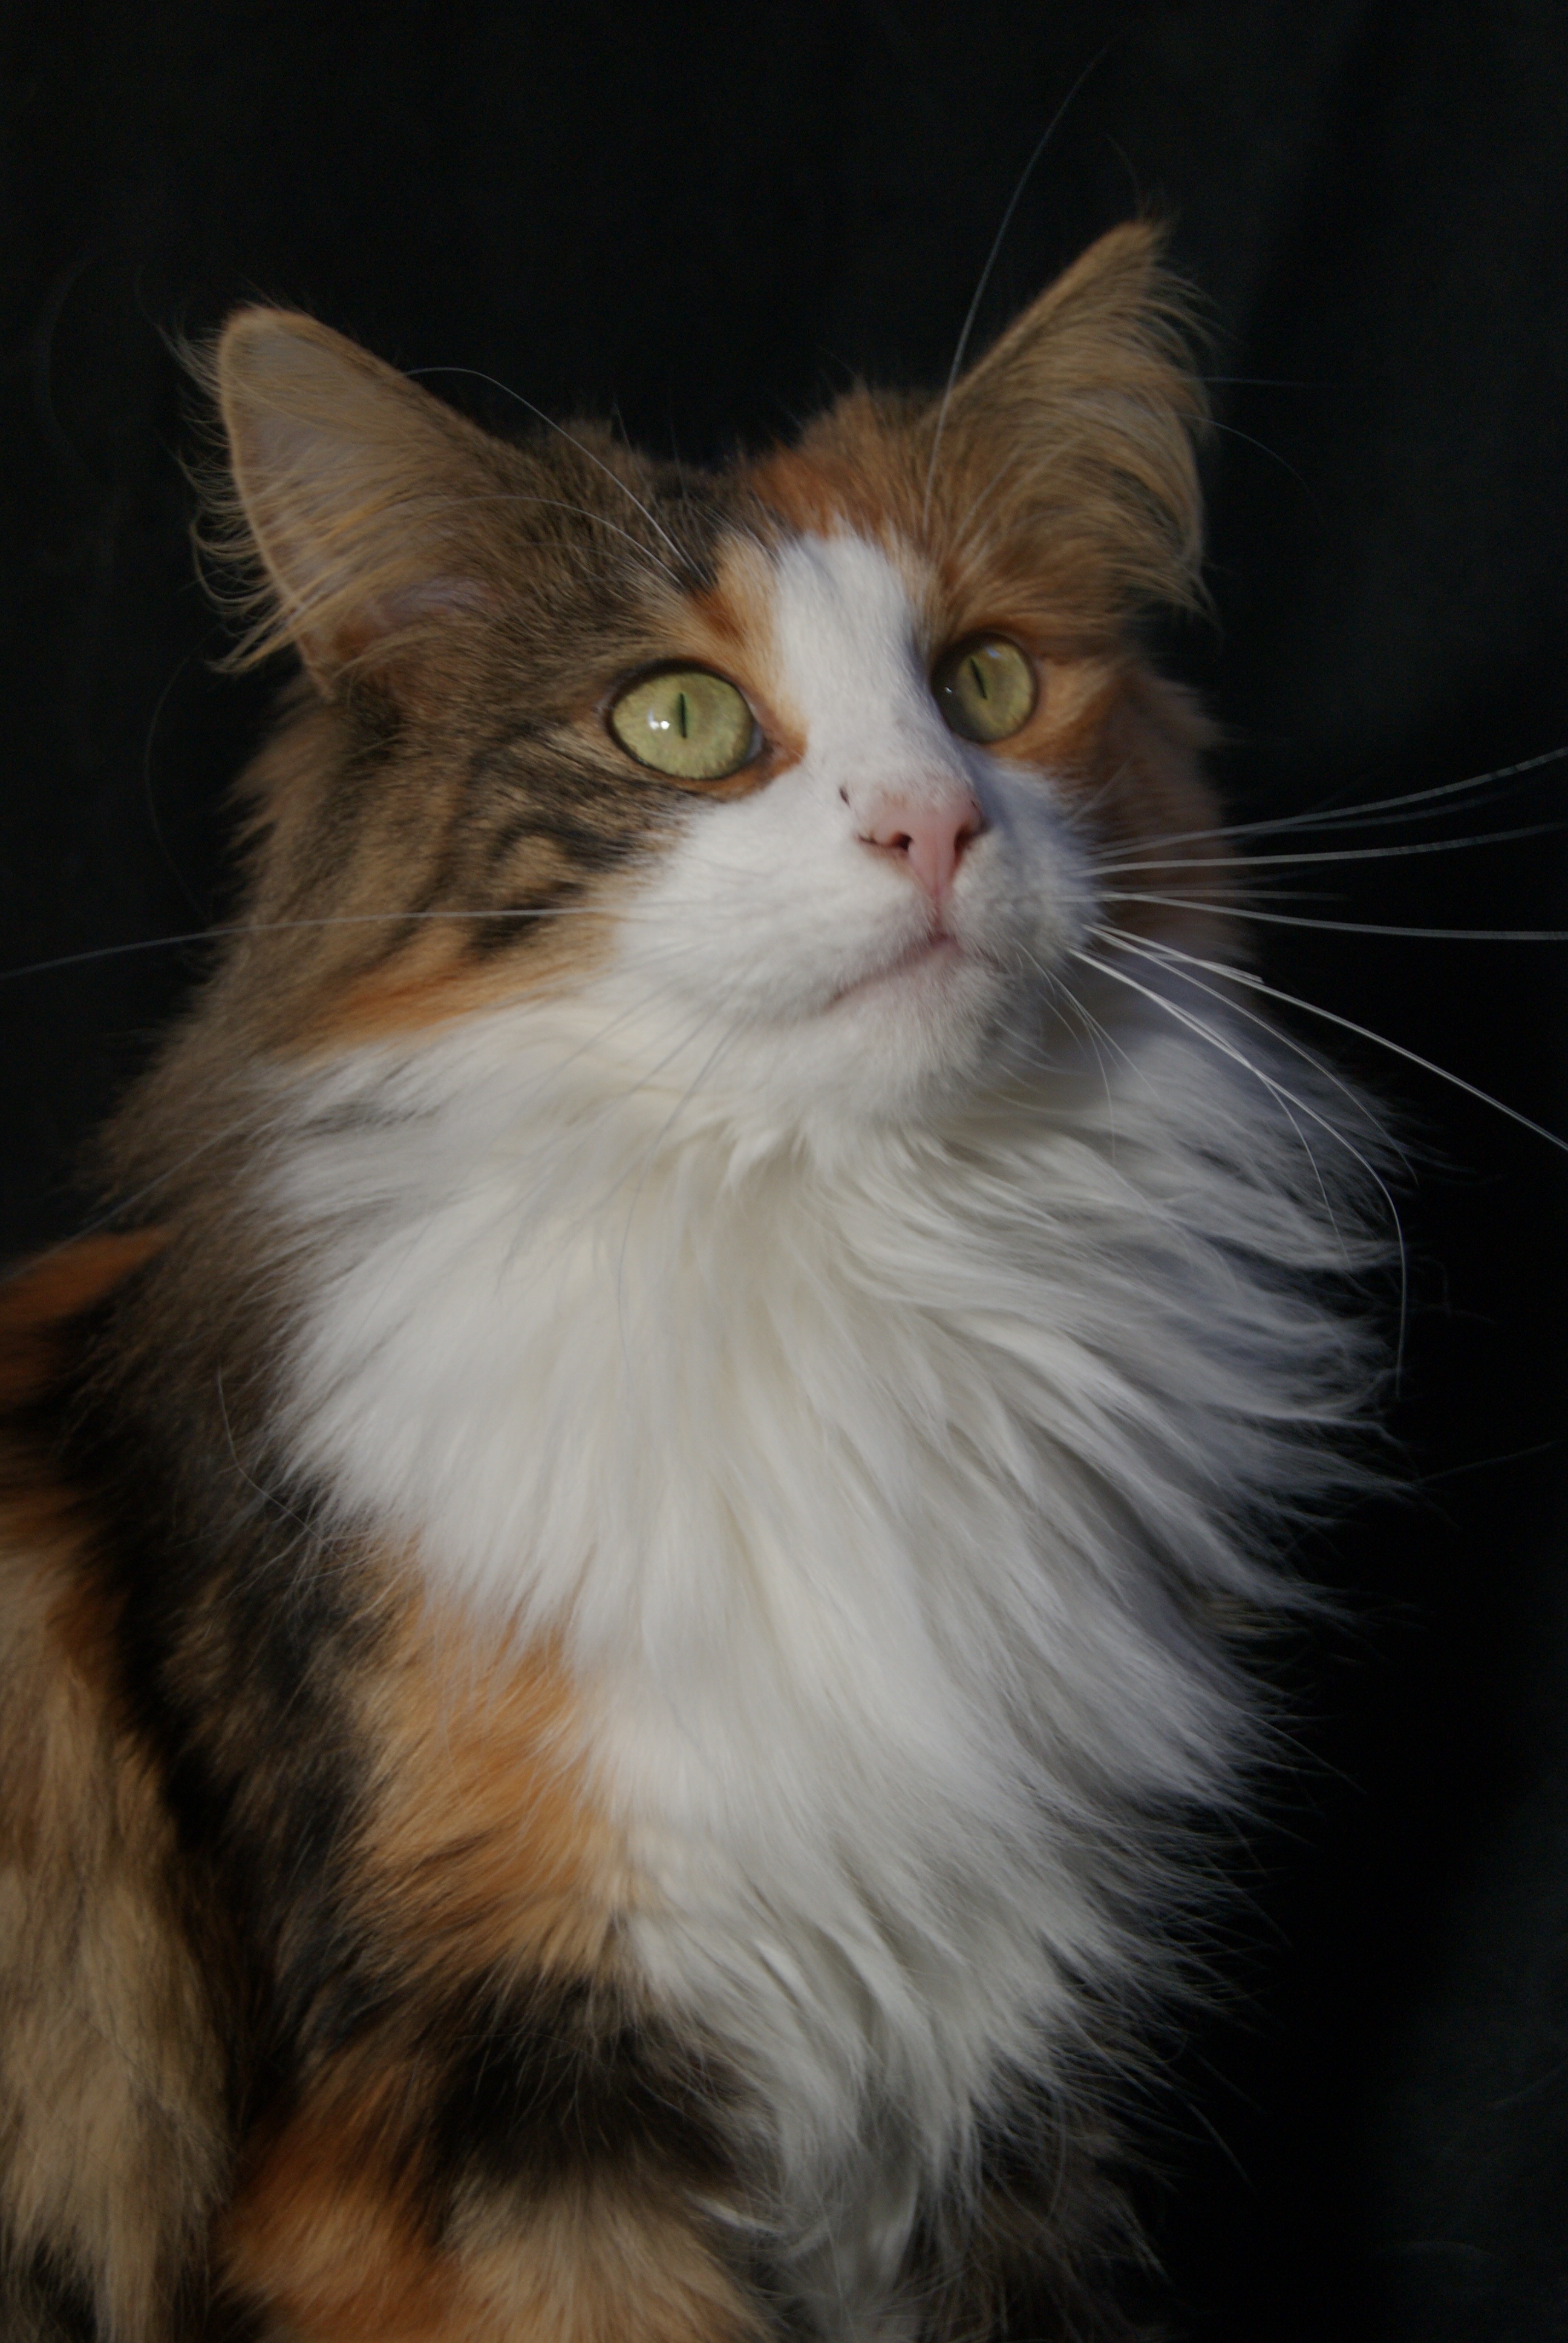
cat, mammal, whiskers, vertebrate, siberian, maine coon, norwegian forest cat, tortoiseshell cat, lapjeskat, small to medium sized cats, cat like mammal, carnivoran, domestic short haired cat, domestic long haired cat